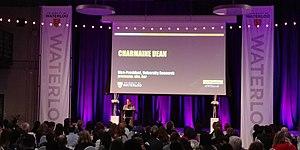
Charmaine Dean lors du dîner de la Journée internationale des femmes à l'Université de Waterloo en 2018.
Charmaine Bernadette Dean est une statisticienne et universitaire trinidadienne et canadienne. Elle est professeure de sciences statistiques et actuarielles et présidente de la Société biométrique internationale en 2002.